Canada in the Korean War

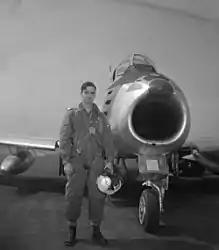
Flight Lieutenant Ernie Glover of the Royal Canadian Air Force in front of the F-86 Sabre he flew while attached with the United States Air Force during the Korean War.

In 1950, the Royal Canadian Air Force (RCAF) was heavily involved with the transportation of personnel and supplies in support of the Korean War. No. 426 Transport Squadron was attached to the Military Air Transport Service. During Canada's involvement in the Korean War, 600 trans-Pacific flights were flown in Canadair North Stars, carrying 3000 tons of cargo and 13,000 passengers. The squadron suffered no losses.